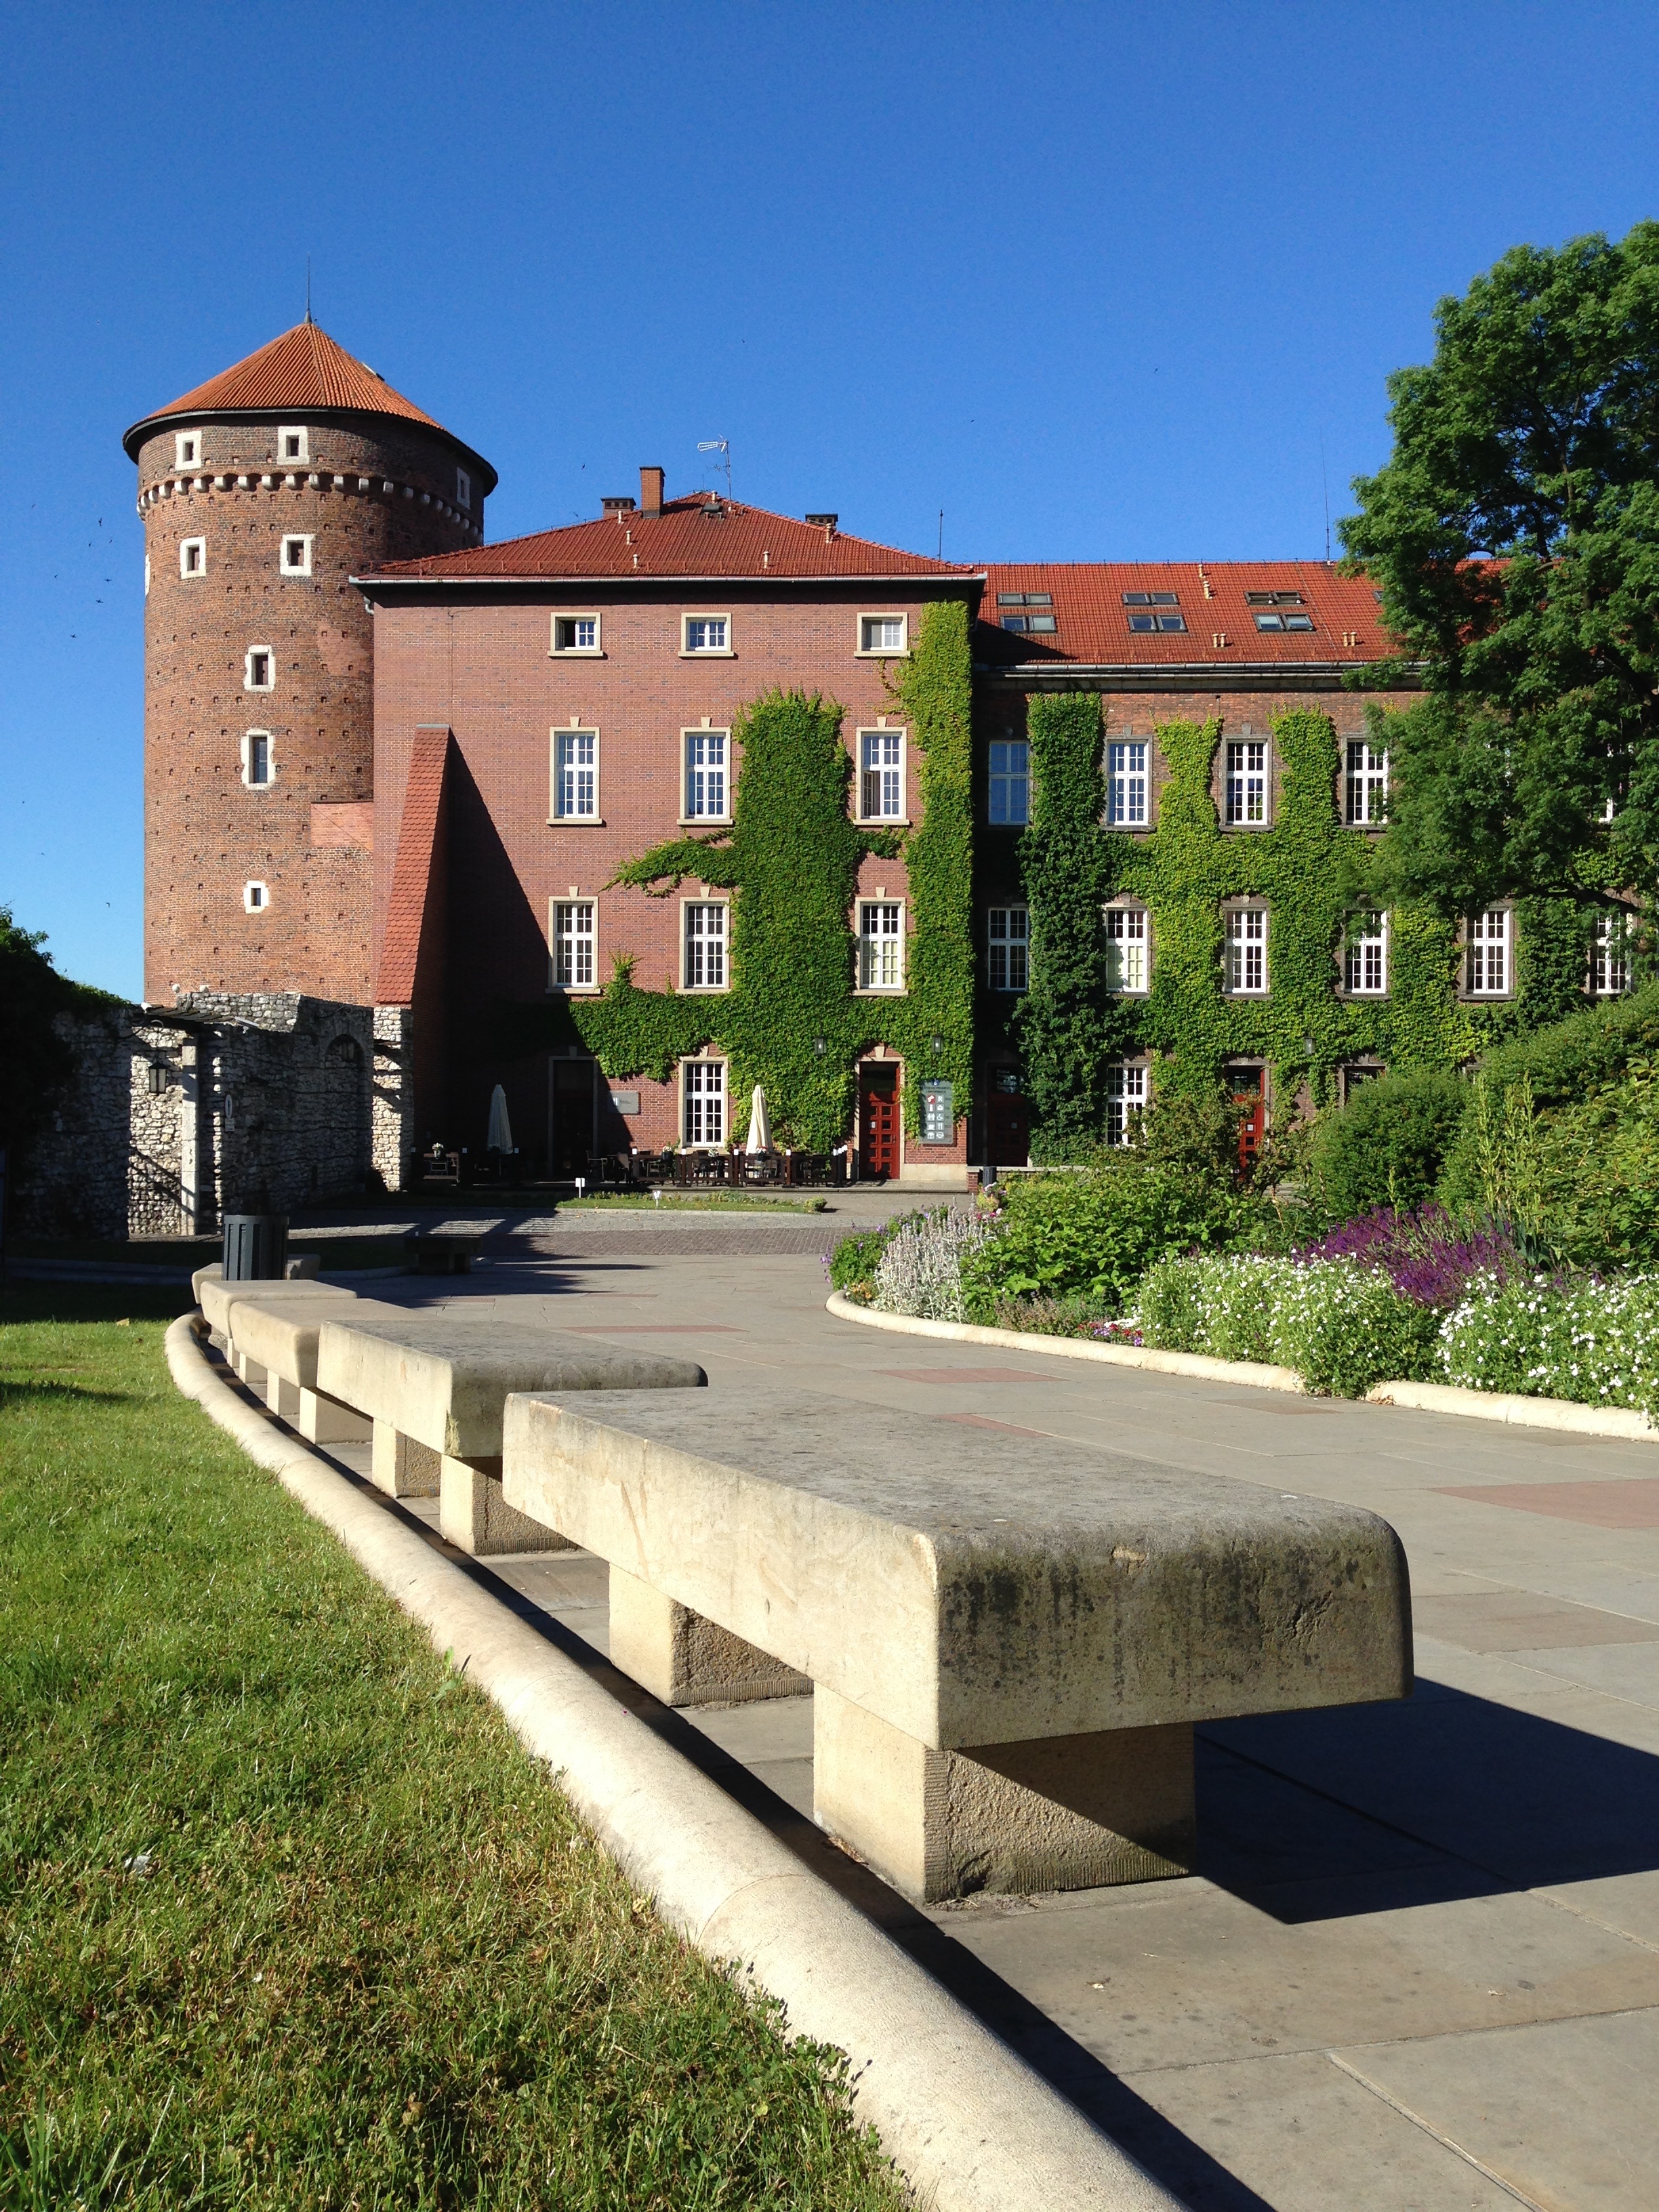
architecture, house, building, chateau, home, castle, facade, waterway, poland, history, estate, the museum, krakow, monuments, wawel, the castle courtyard